Hemingway House and Barn (Fayetteville, Arkansas)

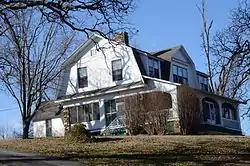

The Hemingway House and Barn is a historic summer estate at 3310 Old Missouri Road in Fayetteville, Arkansas. The house is a two-story wood-frame gambrel-roofed structure, set in a landscape designed (as were the buildings) by Little Rock architect Charles L. Thompson. The house and barn were built for Elwin Hemingway, a local lawyer. The barn, located just southwest of the house, is believed to be the only architect-designed structure of its type in the state.